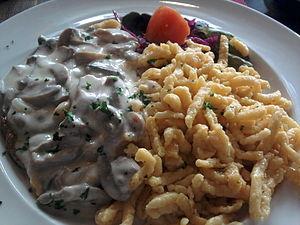
Les spätzle sont une préparation culinaire de pâtes de la région rassemblant l'Allemagne du Sud, la Suisse, l'Italie alpine, l'Autriche de l'ouest et l'Alsace-Moselle. Spätzle est un mot souabe, diminutif de Spatzen. On doit ce nom au fait que, lorsque les spätzle sont cuits et mis dans une assiette, cela ressemble à un nid de moineau. En région Franche-Comté on les connaît aussi sous le nom familier de « guilles d'âne ».
La sauce chasseur est une sauce au vin et au beurre, réalisée initialement pour accompagner le petit gibier tué lors des parties de chasse. Son usage s'est étendu aux volailles, viandes blanches et pâtes fraîches. Elle est également appelée sauce lapin.